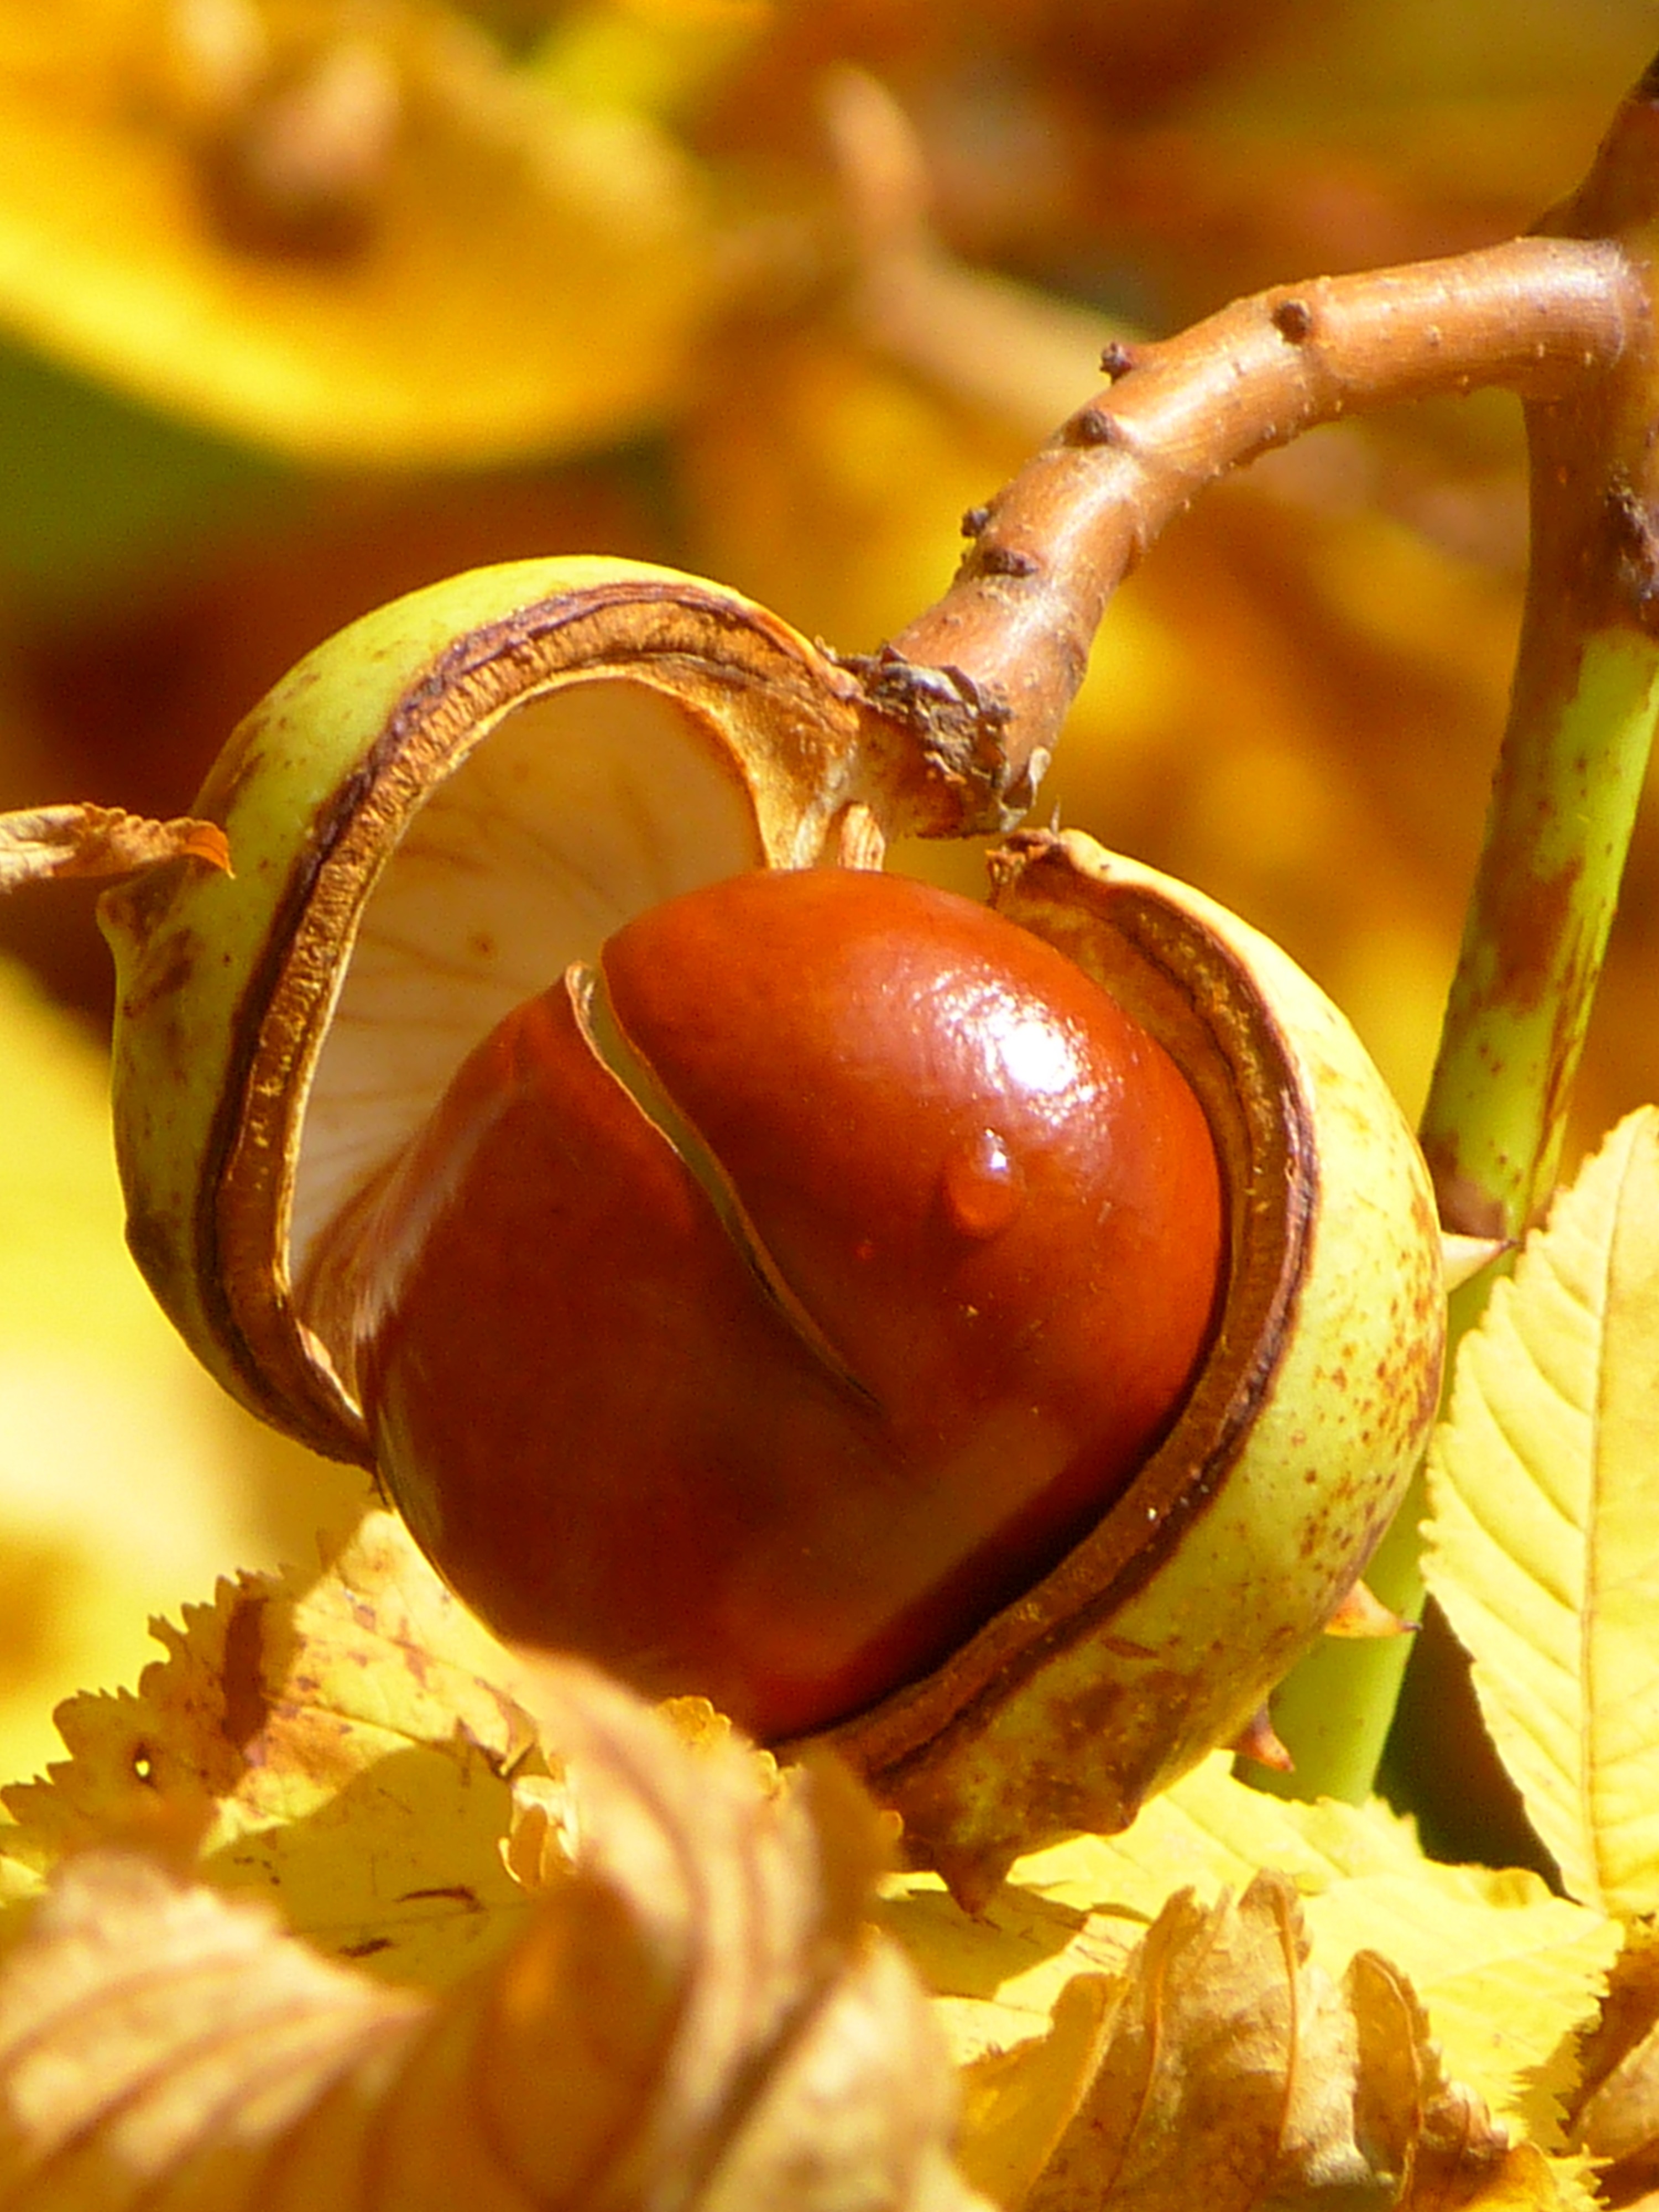
tree, prickly, plant, photography, fruit, leaf, flower, food, produce, shine, autumn, brown, flora, shell, close up, leaves, fruits, chestnut, rose hip, macro photography, chestnut fruit, sleeve, flowering plant, buckeye, pieksig, land plant